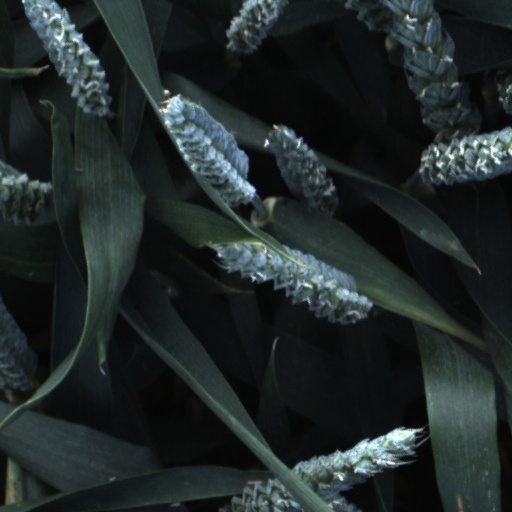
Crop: wheat